The World of Skin

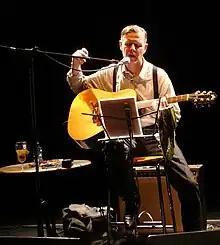
Michael Gira

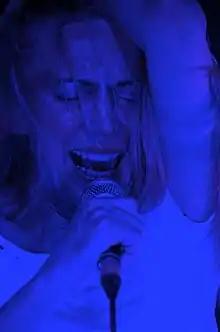
Jarboe

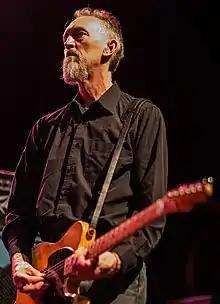
Norman Westberg

The World of Skin was a music project springing out of the American group Swans, which was a collaboration between the core Swans members Michael Gira and Jarboe. The project was initially called Skin, with the first two albums being released under that name, the last one being released under the name the World of Skin. In the UK, the first two albums were released by Product Inc., an imprint of Mute Records, while the last was released on Gira's own Young God label.